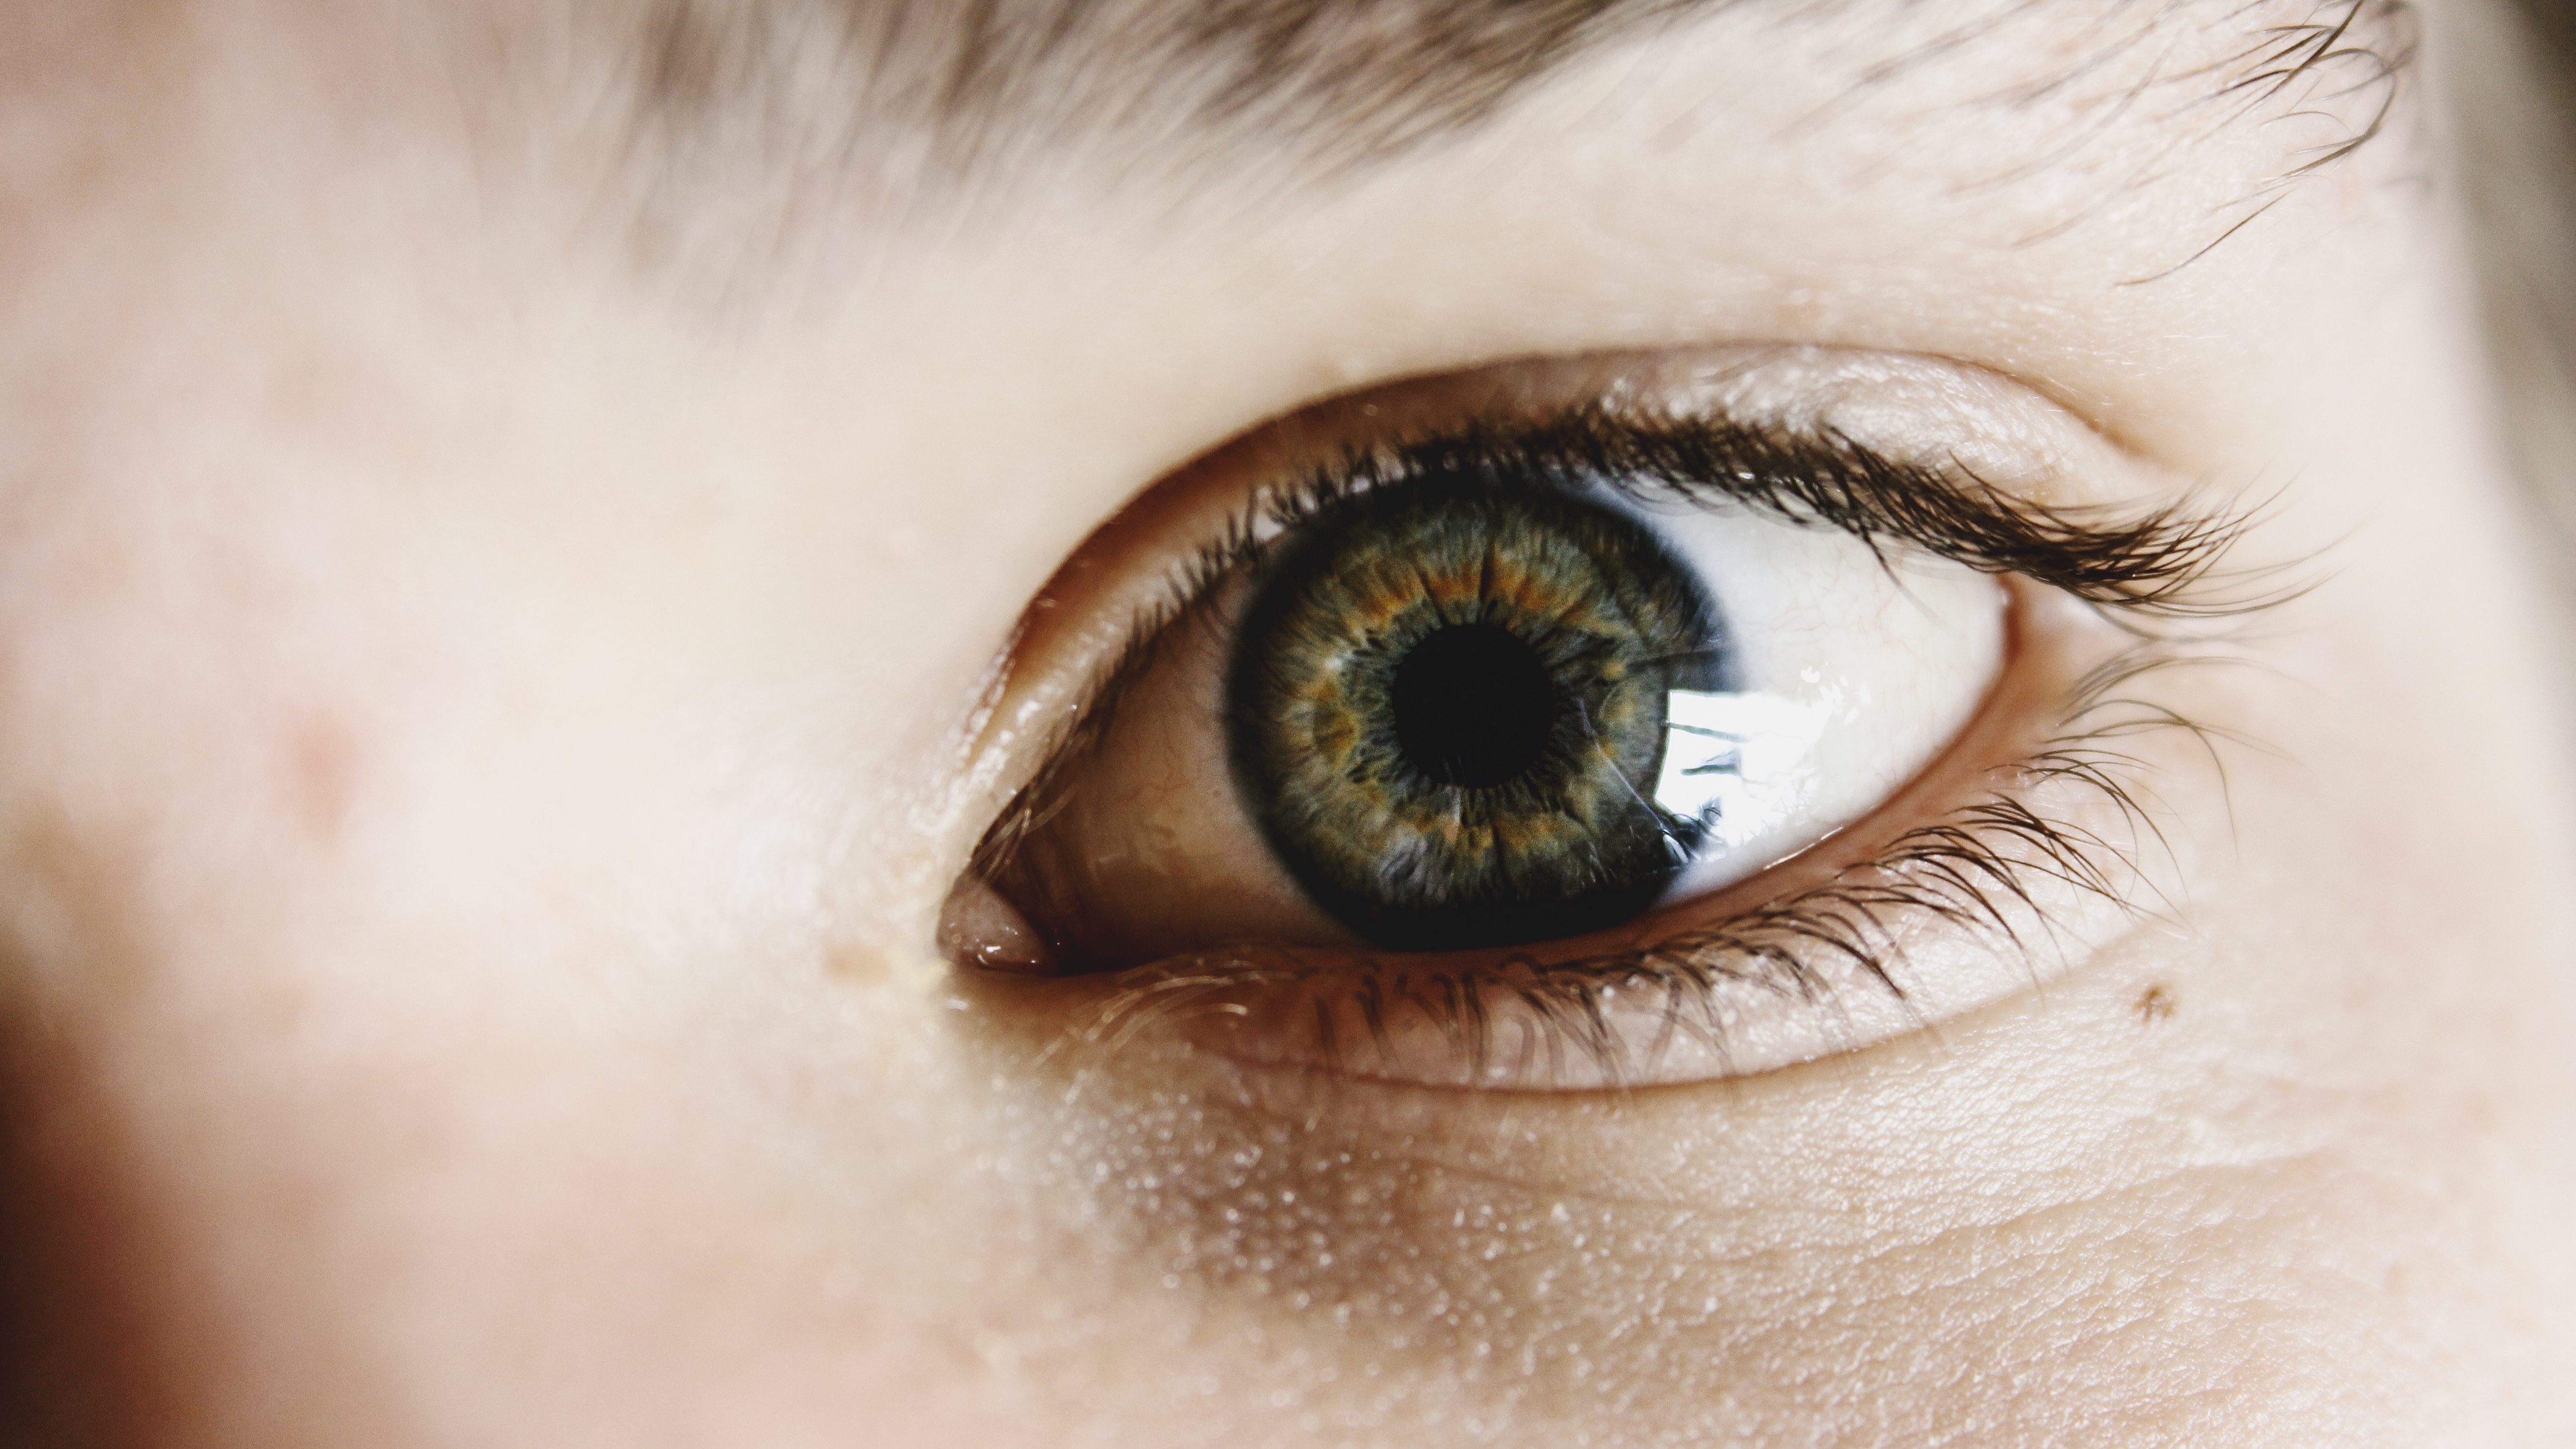
person, people, photography, looking, male, female, young, green, color, brown, child, human, blue, eyebrow, eyelash, freckle, close up, human body, caucasian, face, nose, eyes, girls, children, iris, eye, boys, head, skin, beauty, organ, staring, hazel, cosmetics, eyelashes, macro photography, brown eyes, eye lashes, green eyes, hazel eyes, vision care, eyelash extensions